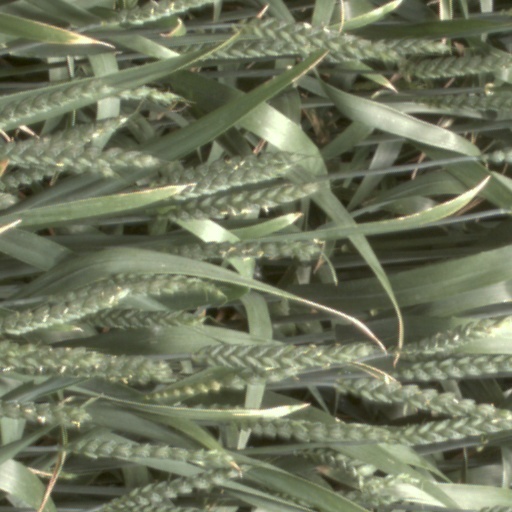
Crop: wheat